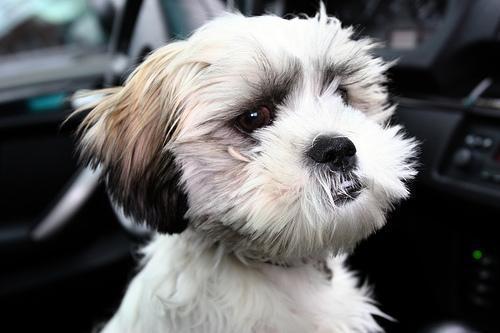
Shih-Tzu